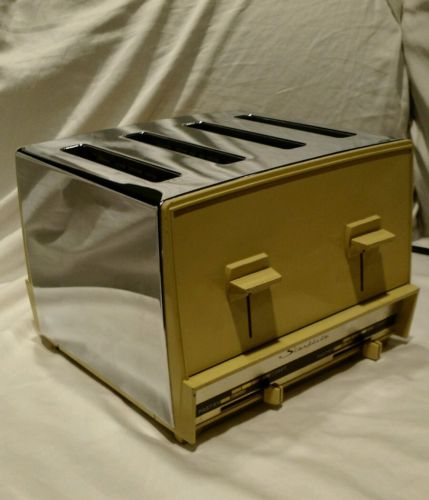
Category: toaster